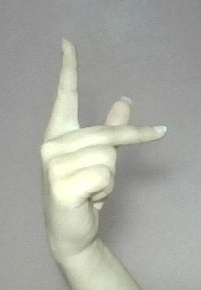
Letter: dha